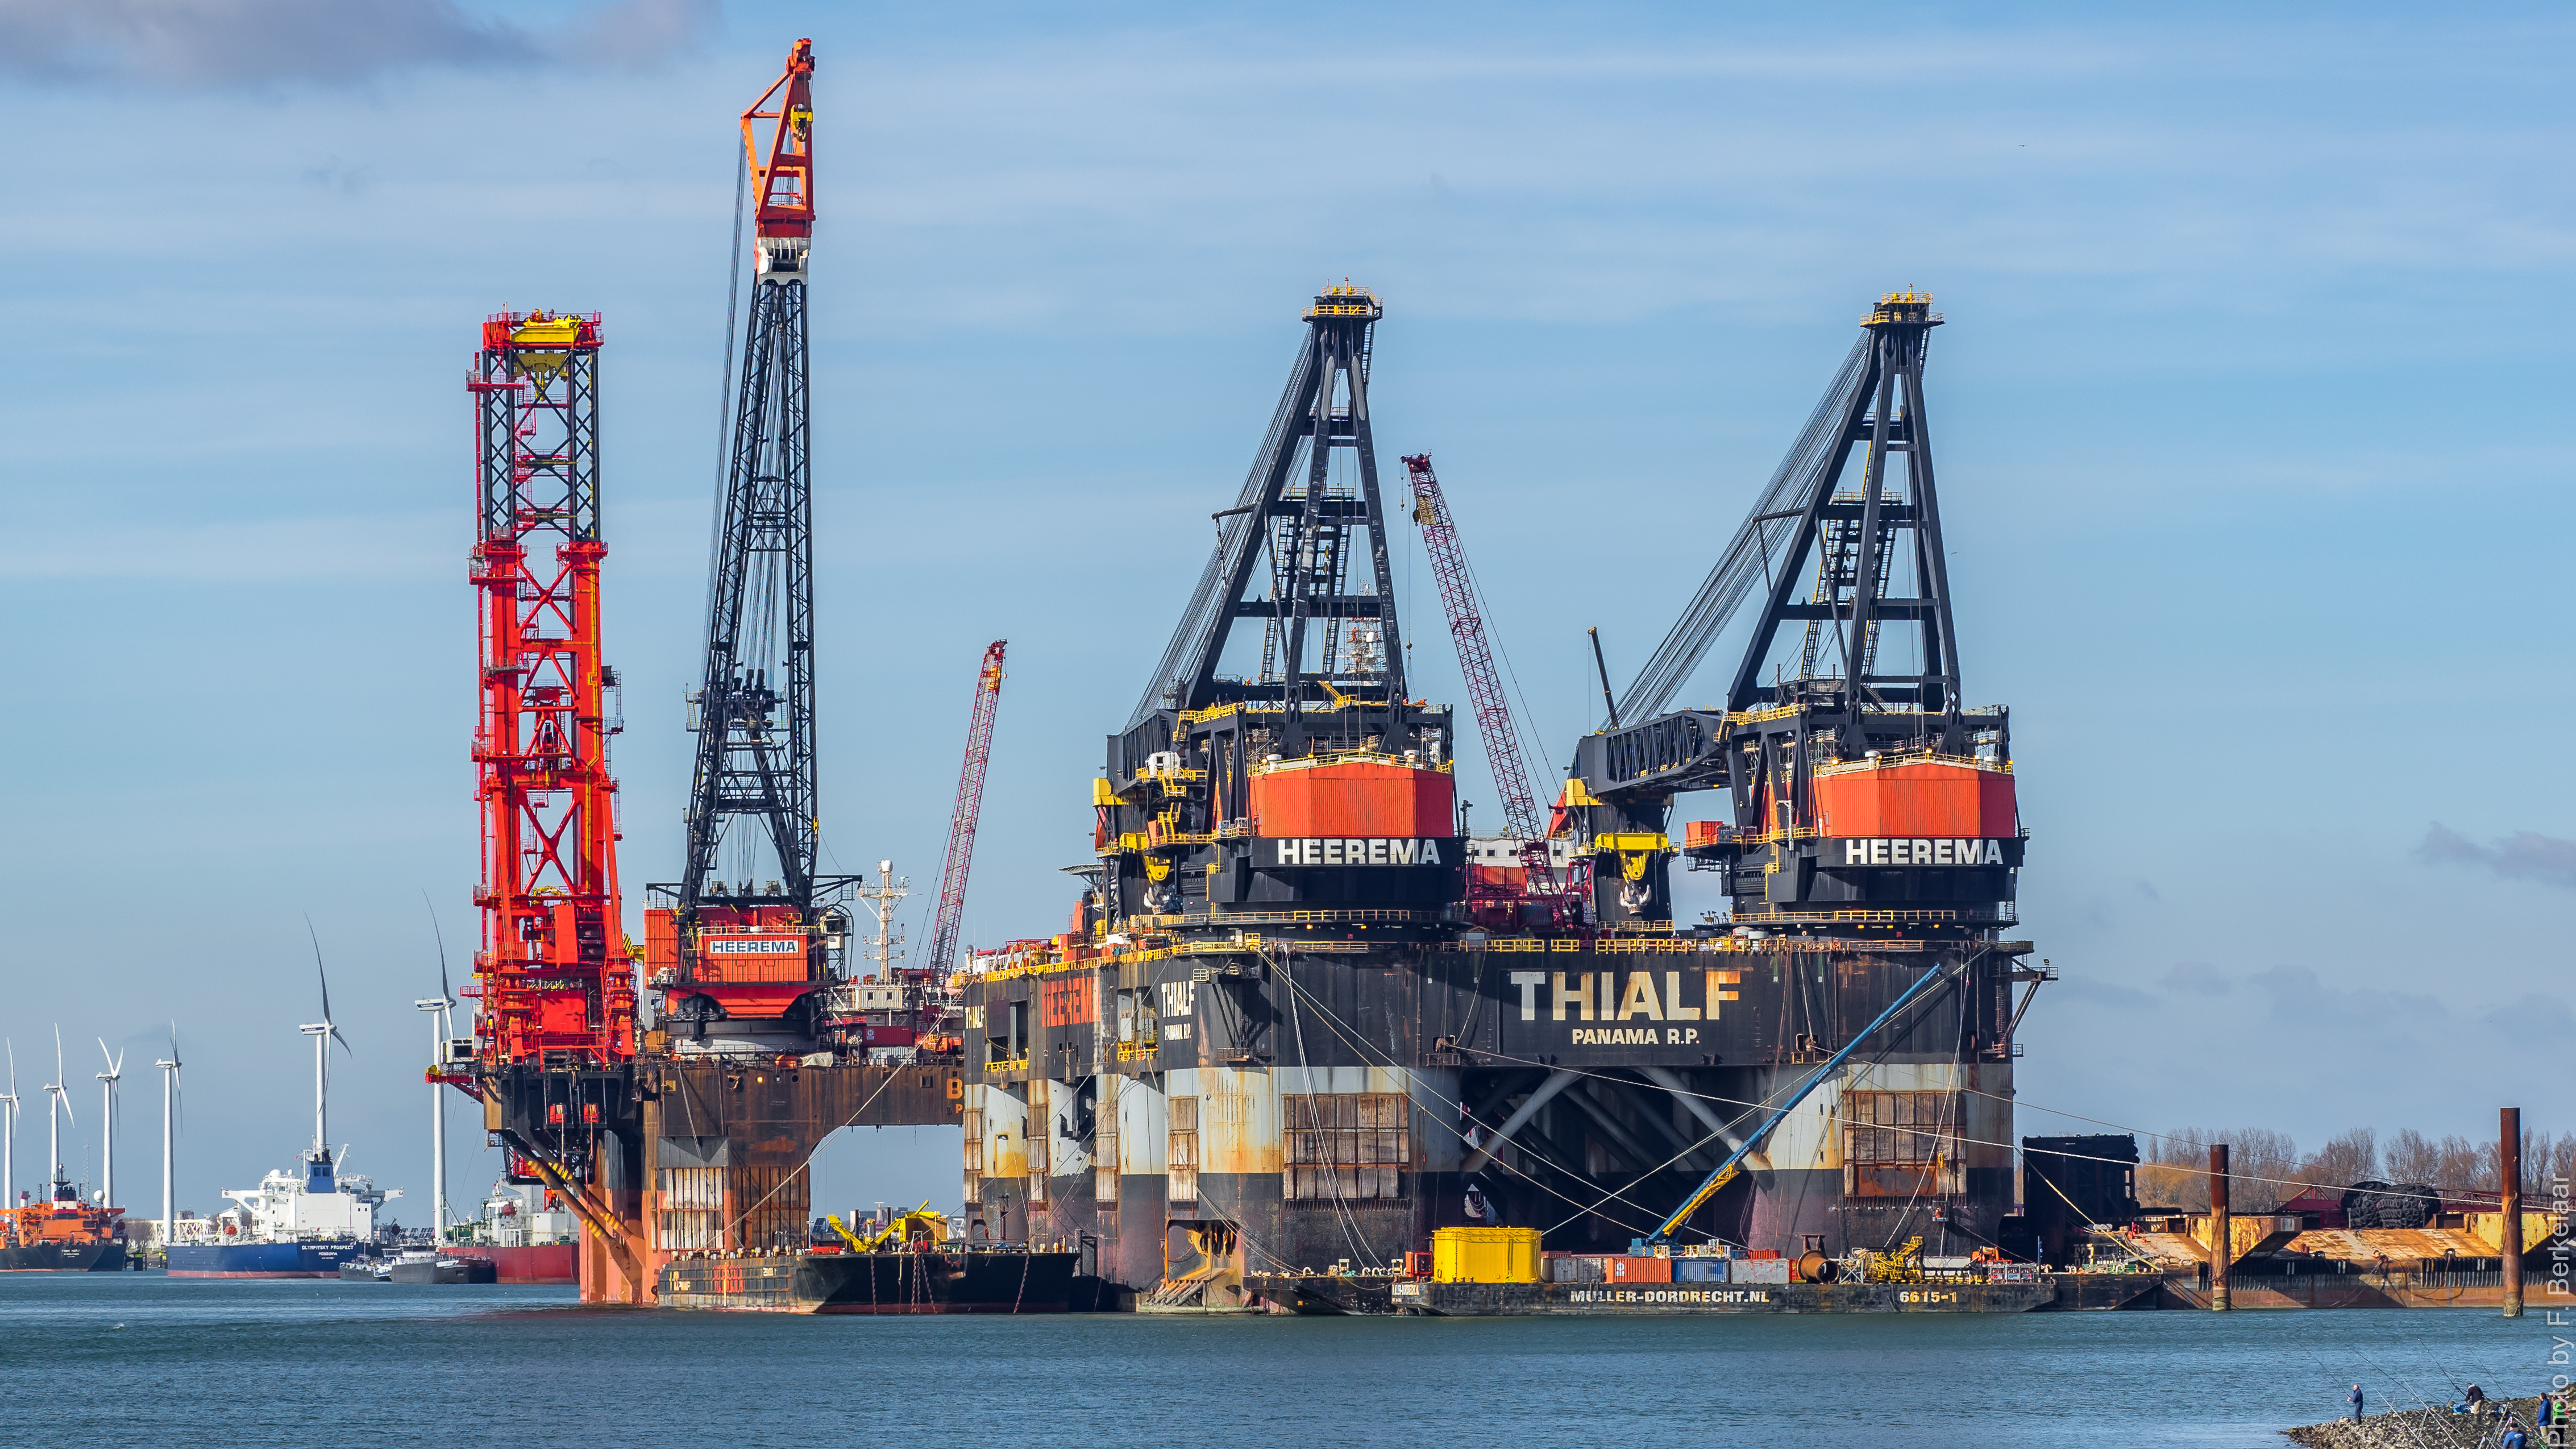
transport, vehicle, port, nederland, rotterdam, zuidholland, infrastructure, ships, vessels, tugboat, schiffe, schepen, schip, nl, offshore, portofrotterdam, navires, vaartuig, heerema, kraanschip, calandkanaal, rozenburg, noordzeeweg, thialf, balder, europoort, kraanwerkschip, container ship, oil rig, freight transport, construction equipment, drilling rig, oil field, jackup rig, floating production storage and offloading, offshore drilling, crane vessel floating, semi submersible, heavy lift ship